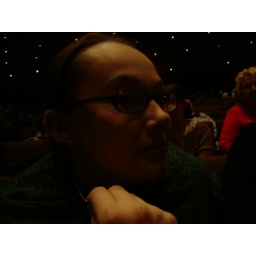
&amp;quot;The Nutcracker&amp;quot; Ballet in austin, cute girl in the audience